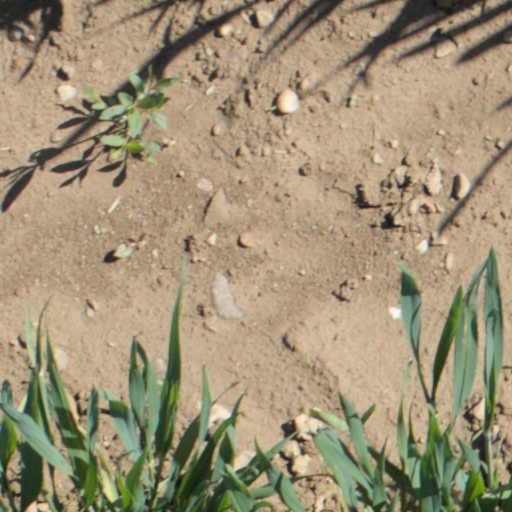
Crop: wheat